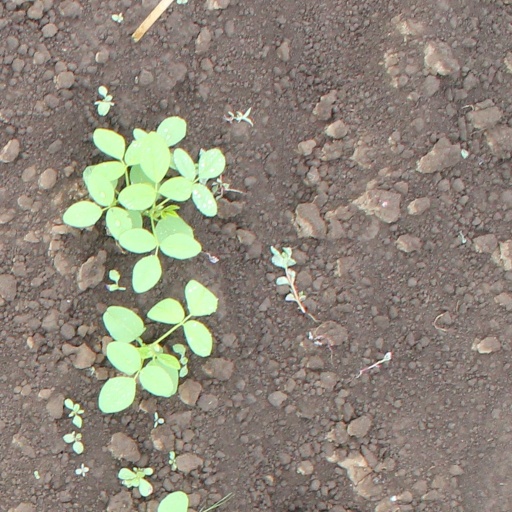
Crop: soybean